Languages of Mauritius

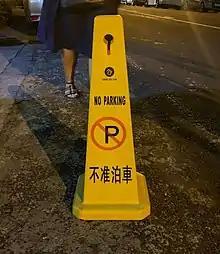
No-Parking traffic cone in English and Chinese, Flic-en-Flac

Other languages spoken in Mauritius mainly include Bhojpuri, Tamil, Telugu, Hindi-Urdu, Arabic language and Chinese. The Mauritian Sign Language is the language of the deaf community. Most Mauritians are at least bilingual, if not trilingual or quadrilingual.